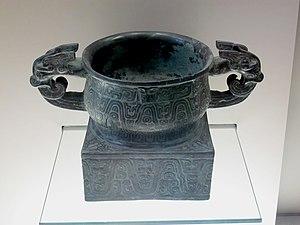
Vase gui pour les céréales. IXe siècle – début du VIIIe siècle av. JC, Dynastie des Zhou de l’ouest (vers 1050 – 771 av. JC).
Les bronzes chinois sont universellement admirés comme des chefs-d’œuvre de l'art du bronze, tout particulièrement ceux réalisés au cours des deux premiers millénaires avant notre ère. Les bronzes des dynasties Shang et Zhou, depuis le XVIᵉ siècle et jusqu’à 221 avant notre ère, aux formes et décors étonnants, témoignent de l’esprit créatif et de la remarquable maîtrise technique des bronziers chinois au cours de l’âge du bronze. L'art des dynasties royales de l'Antiquité, fondement essentiel de l'art chinois, est en majorité un art du bronze.
Le Iᵉʳ millénaire av. J.-C. a débuté le 1ᵉʳ janvier -1000 et s’est achevé le 31 décembre -1 dans le calendrier julien proleptique.
Un gui est un type de bronze chinois destiné aux offrandes de grain dans la Chine antique, ou son prototype en céramique à l'époque néolithique. C'est, le plus souvent, un récipient circulaire à large ouverture et trapu. Il a en général deux anses qui génèrent deux faces ornées, mais quelquefois quatre anses. Parmi les nombreuses variantes on trouve un pied plus élevé, ou une base de section carré.